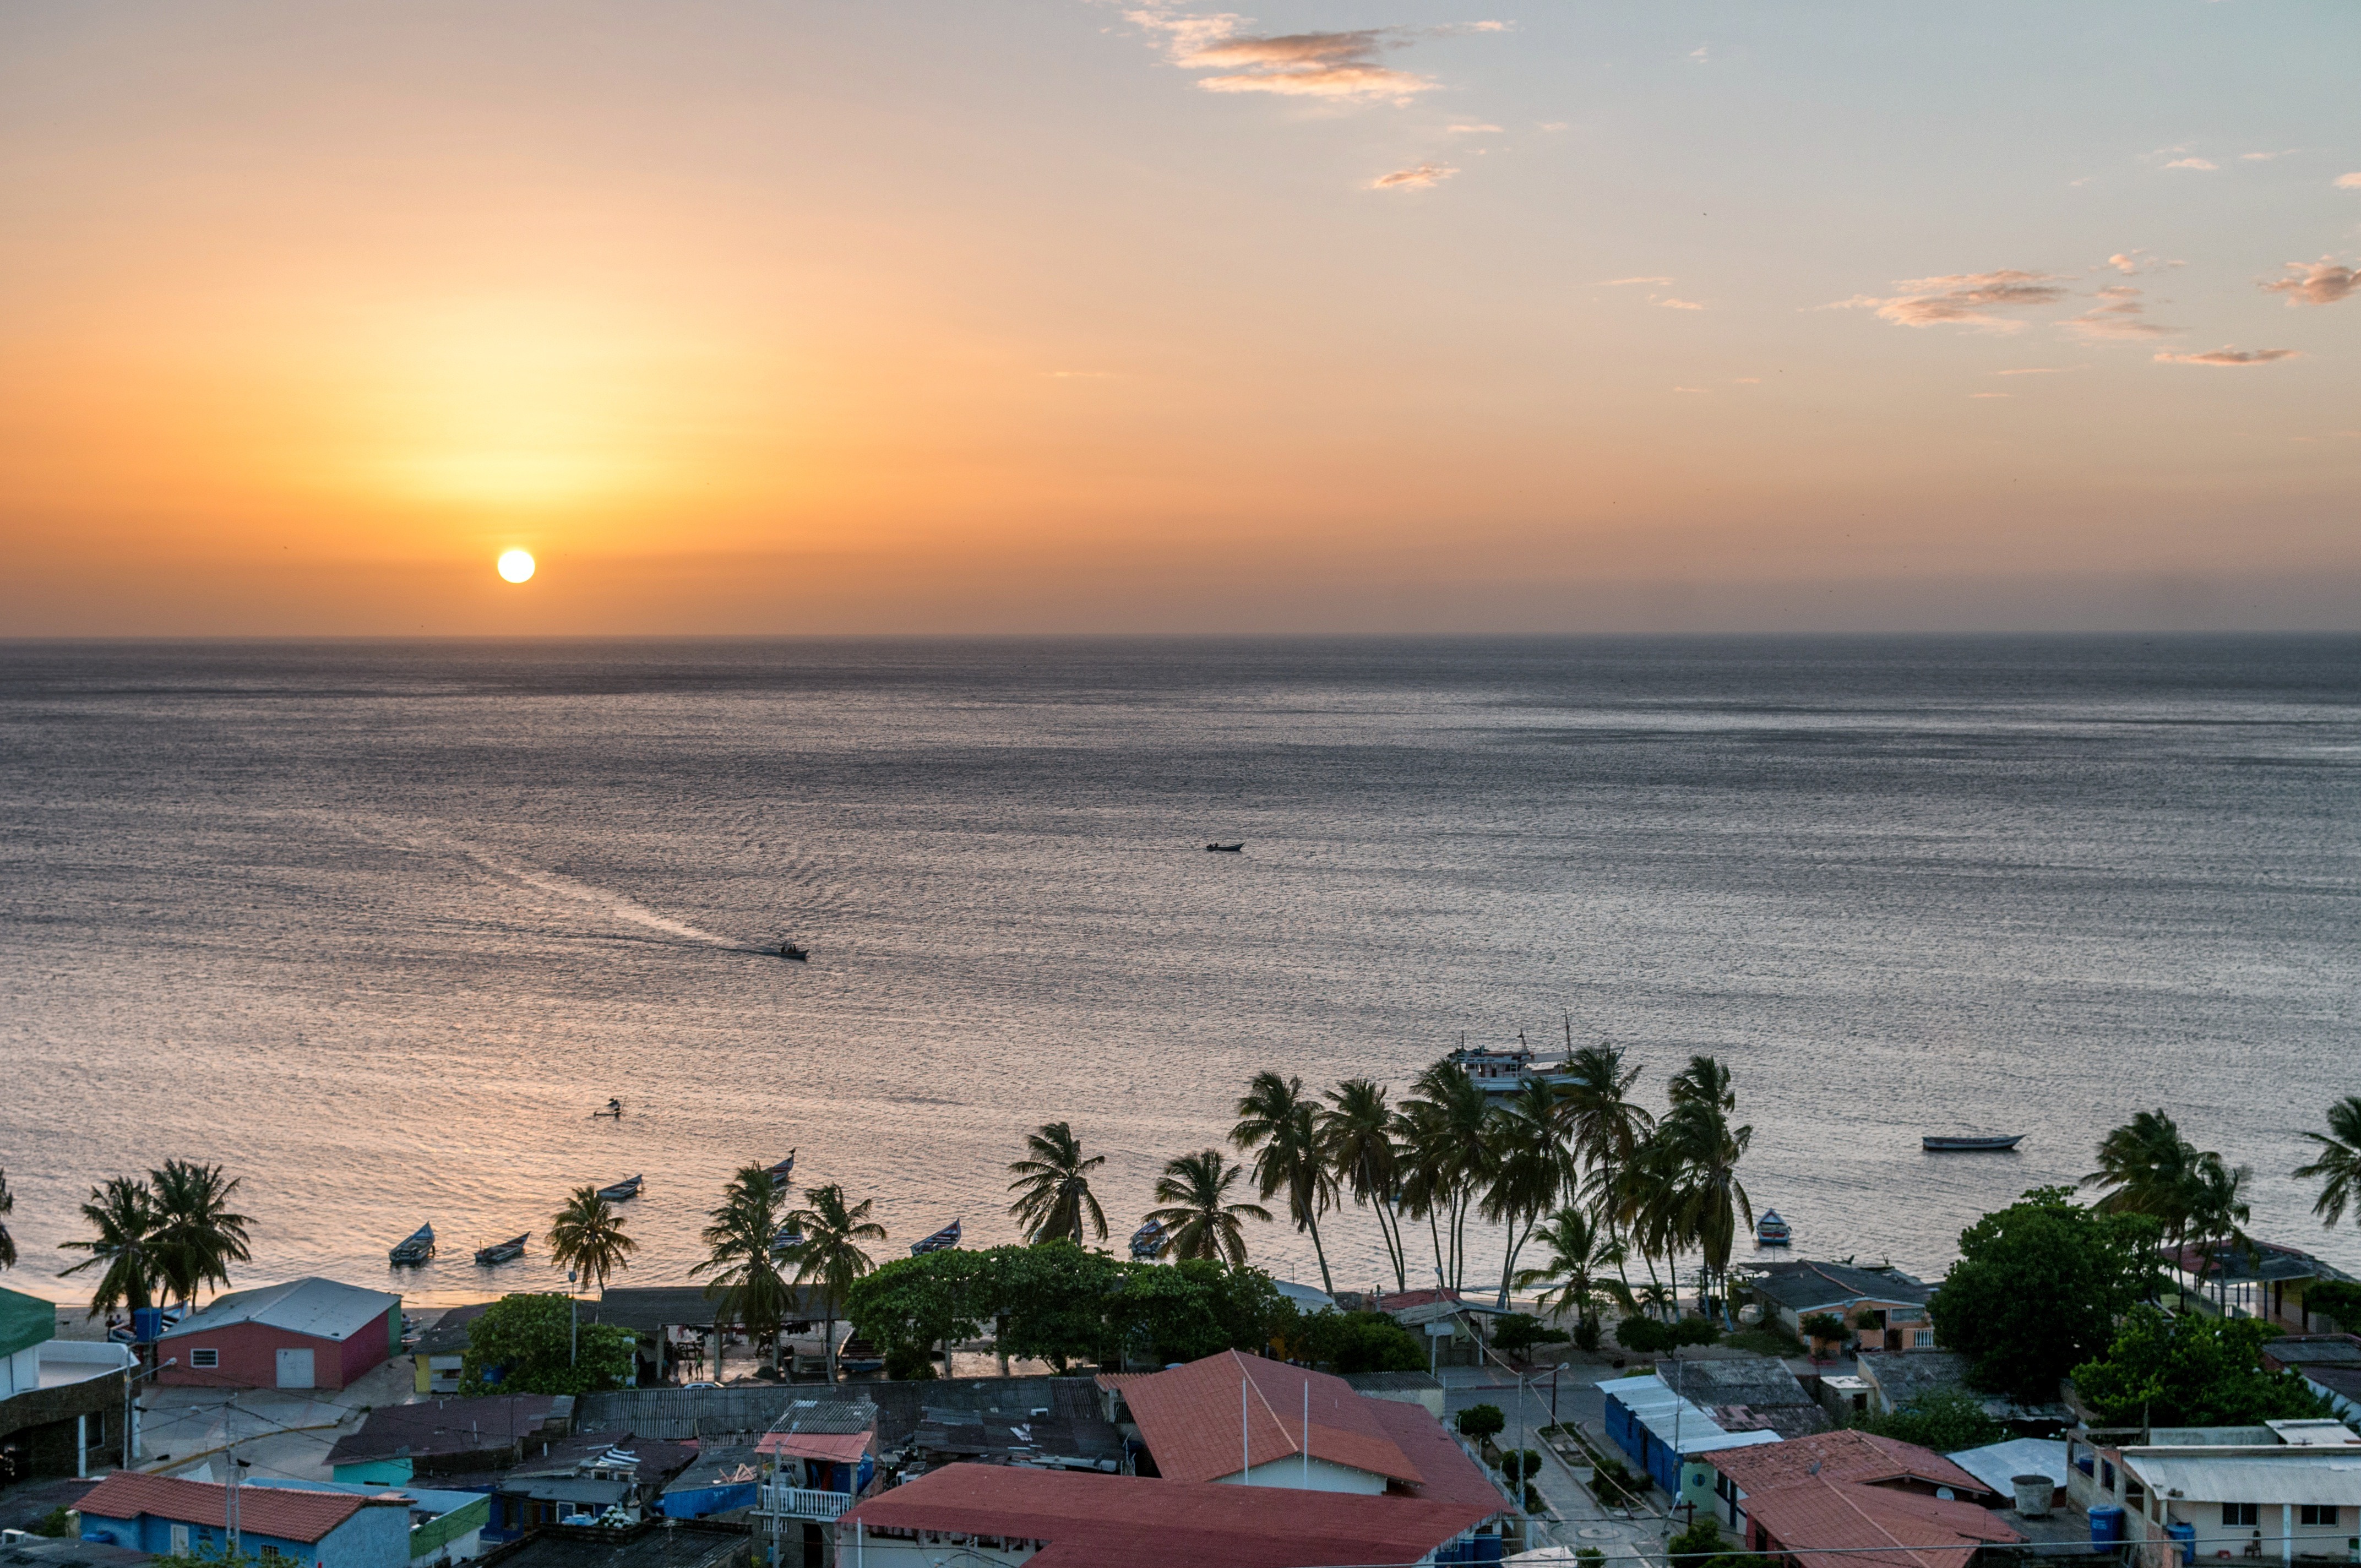
beach, sea, coast, water, nature, ocean, horizon, architecture, sky, sun, sunrise, sunset, morning, shore, dawn, vacation, dusk, bay, body of water, outside, clouds, homes, houses, venezuela, palm trees, cape, juan griego